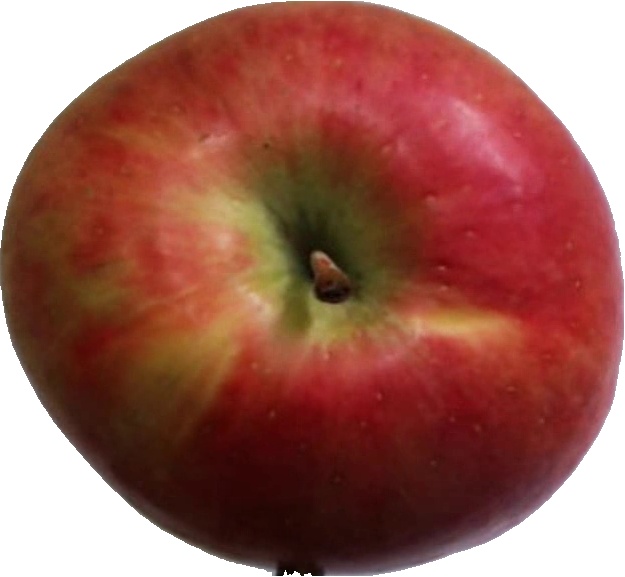
Label: apple_crimson_snow_1